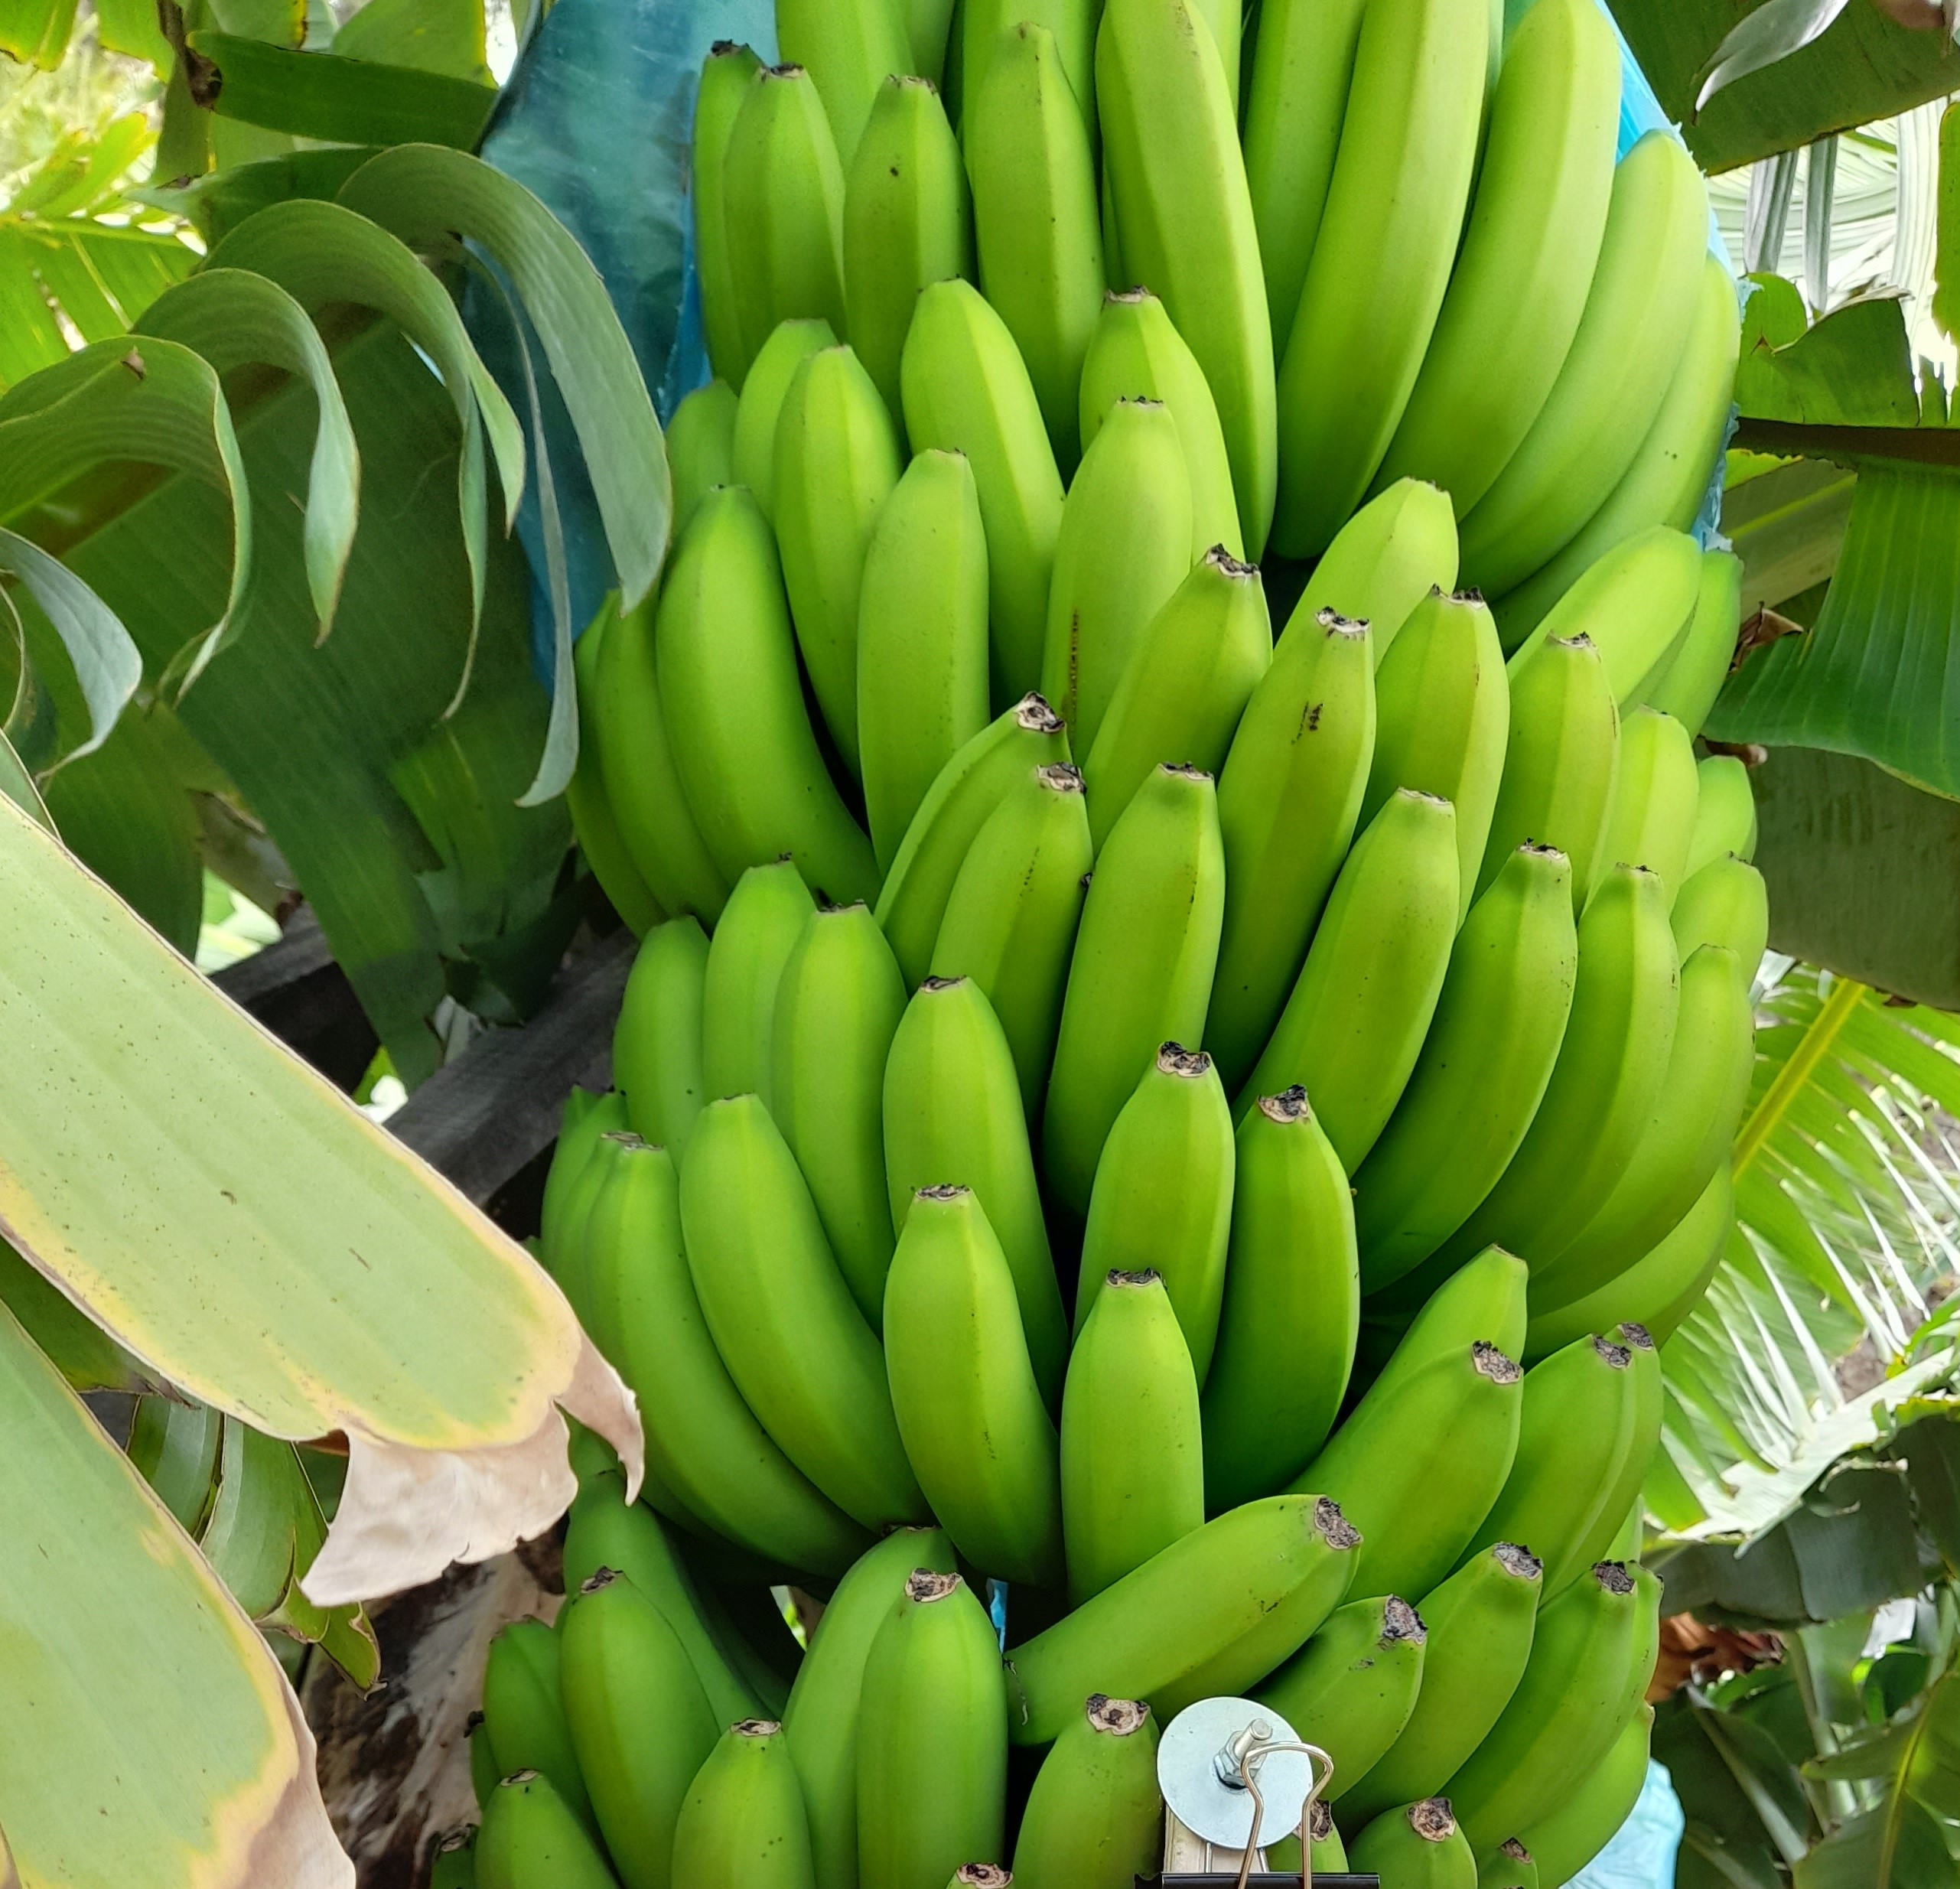
Label: Cut